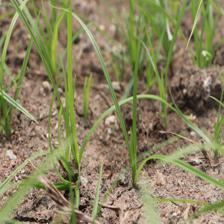
Label: Grass